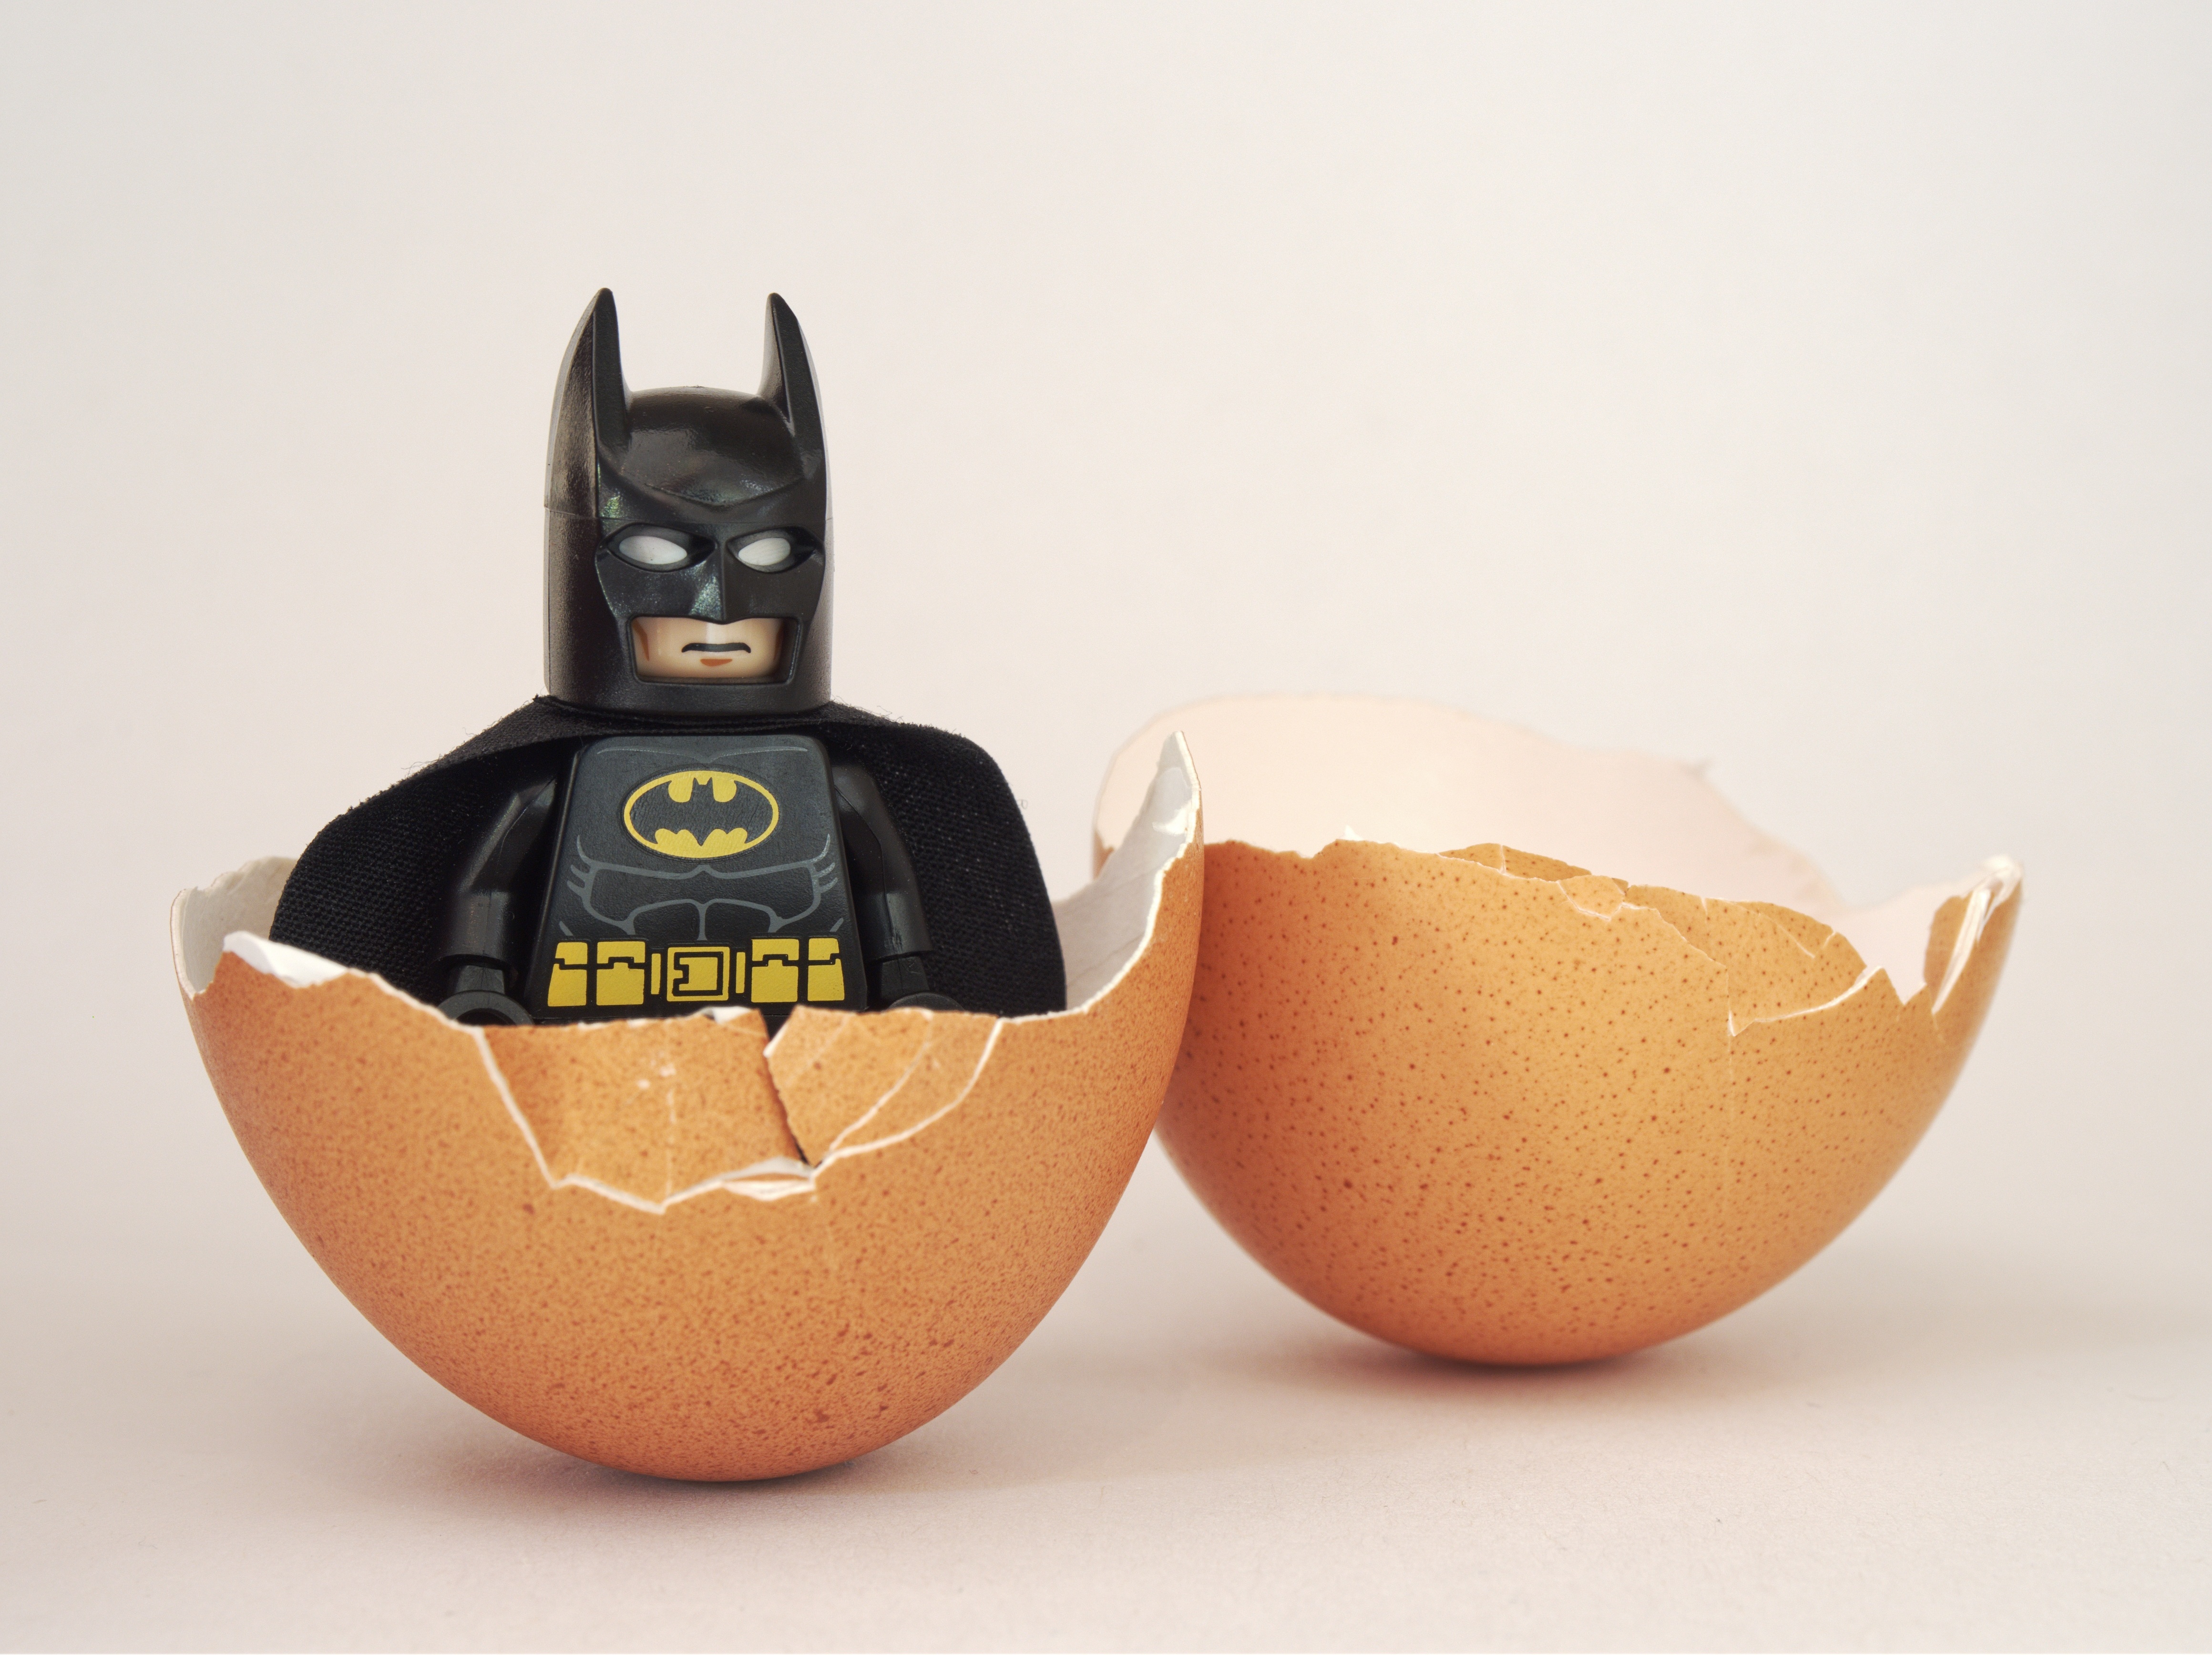
bird, escape, food, produce, baby, egg, dc, start, minifig, emerge, batman, justice, infant, lego, hatch, first, good, bat, opening, strong, cape, hero, superhero, beginning, bruce, birth, genesis, wayne, rebirth, flightless bird, hatched, begin, embryo, minifigure, gotham